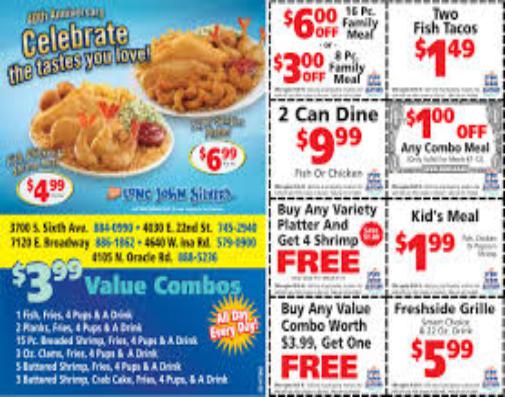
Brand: Long John Silver's
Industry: Food